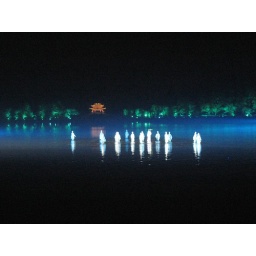
water show on west lake in hangzhou.